Area code 216

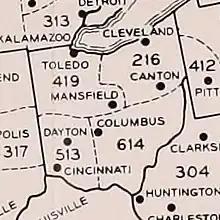
The four original numbering plan areas of Ohio

The first nationwide telephone numbering plan of 1947 divided telecommunications services in Ohio into four numbering plan areas (NPAs), one for each quadrant of the state. Area code 216 was assigned to the northeastern quadrant, comprising the area from Lorain to Youngstown.